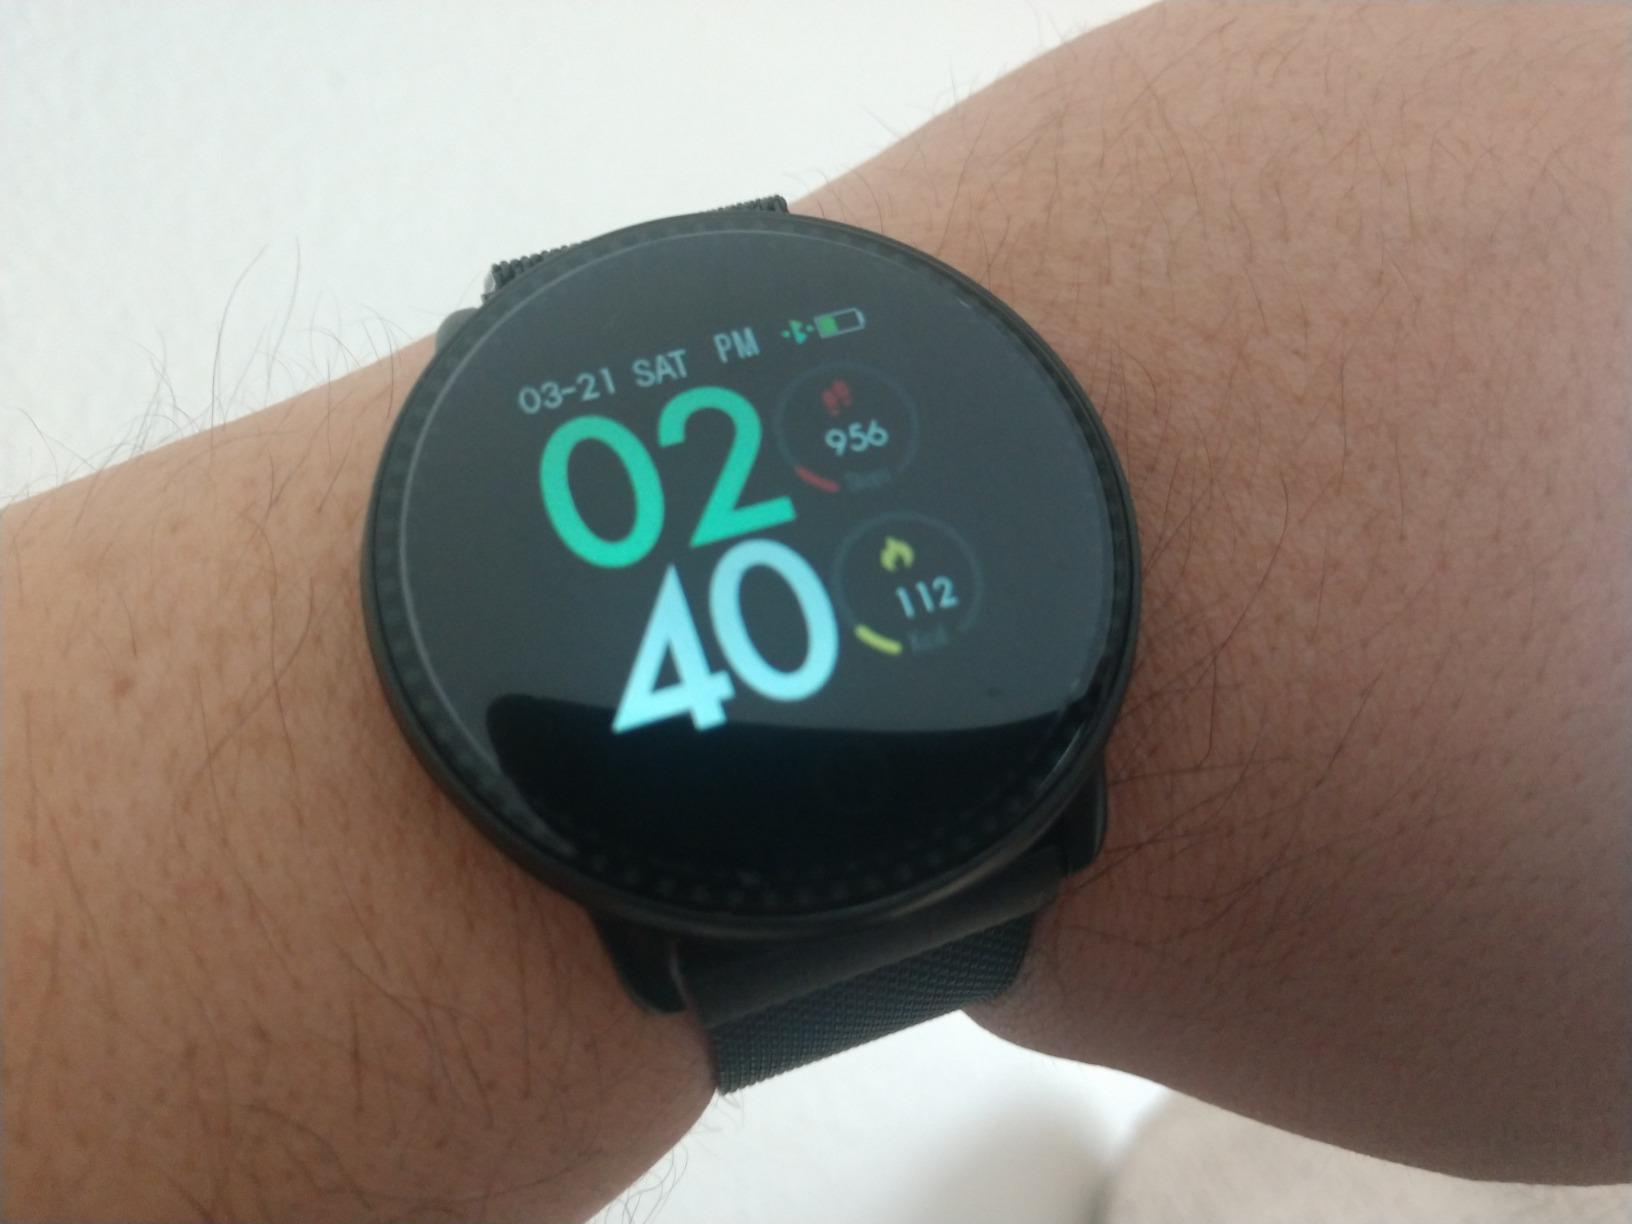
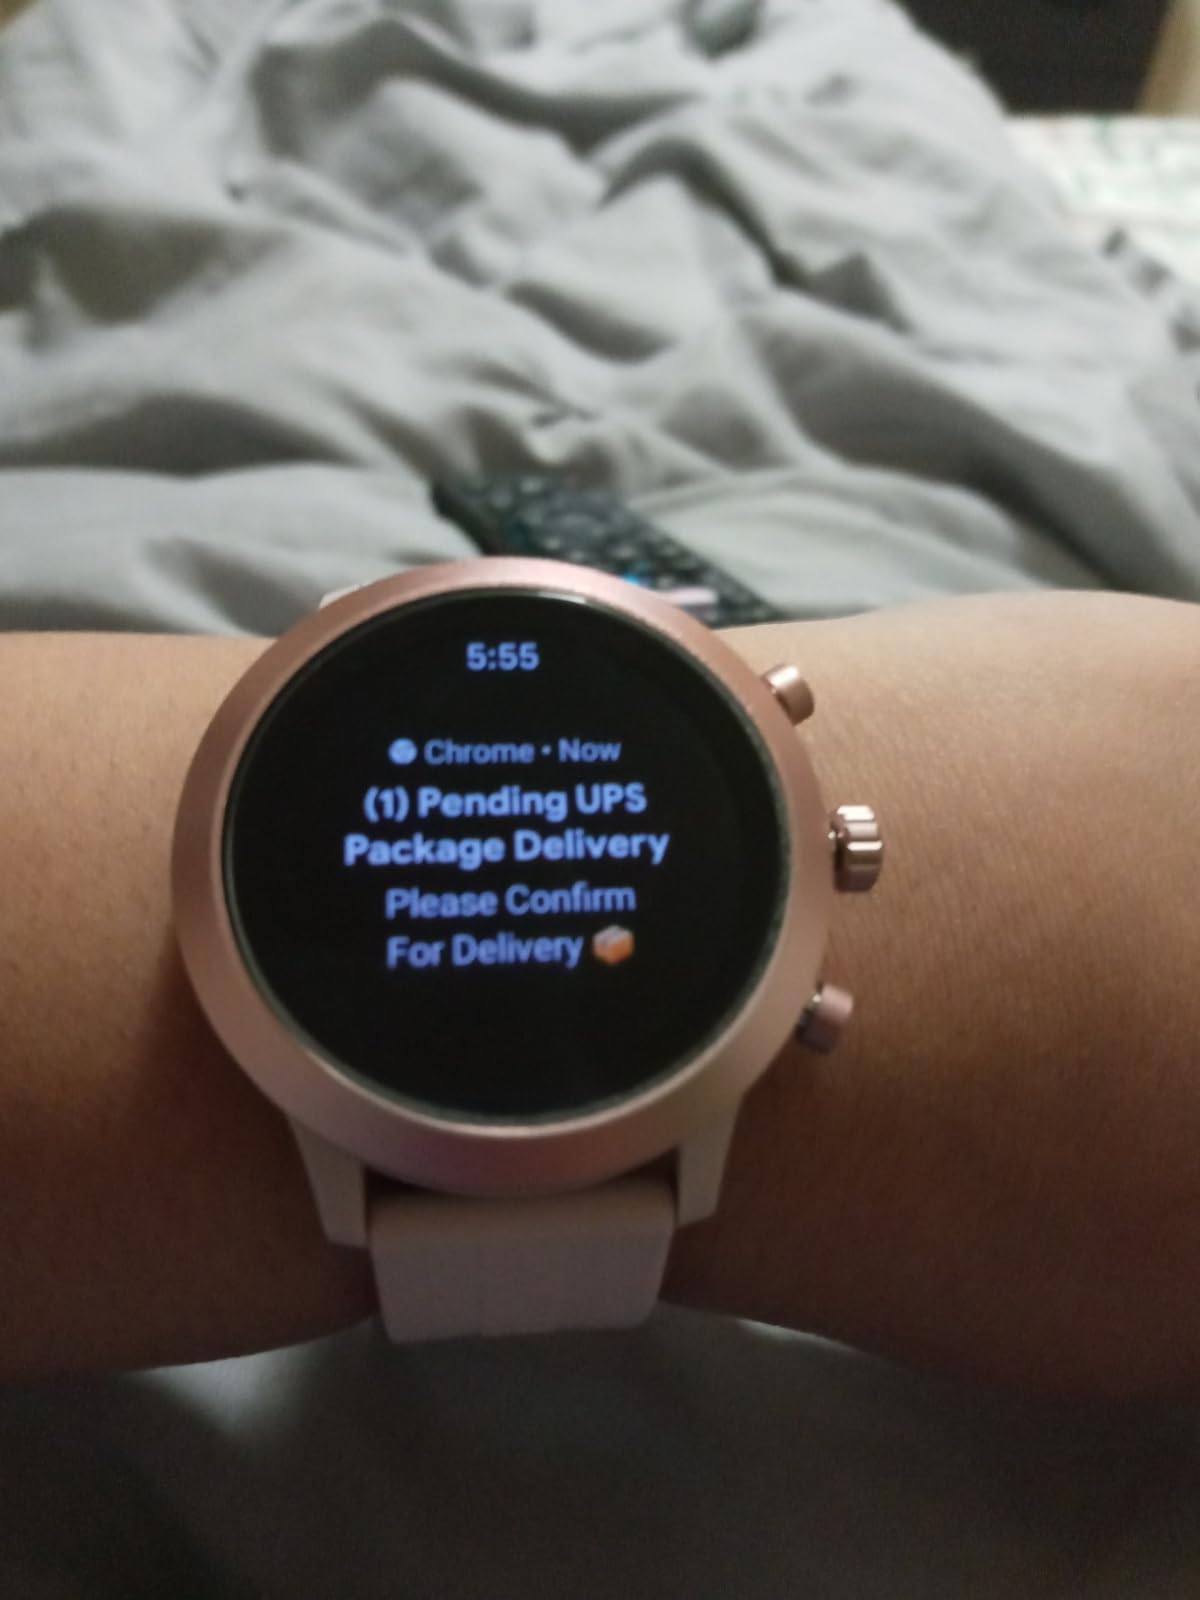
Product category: smartwatch
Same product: no